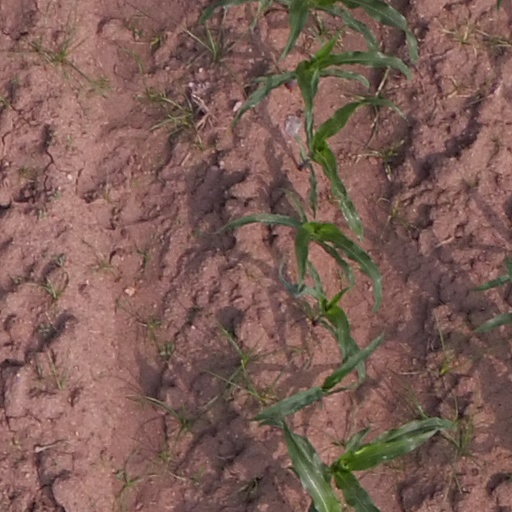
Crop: maize; corn